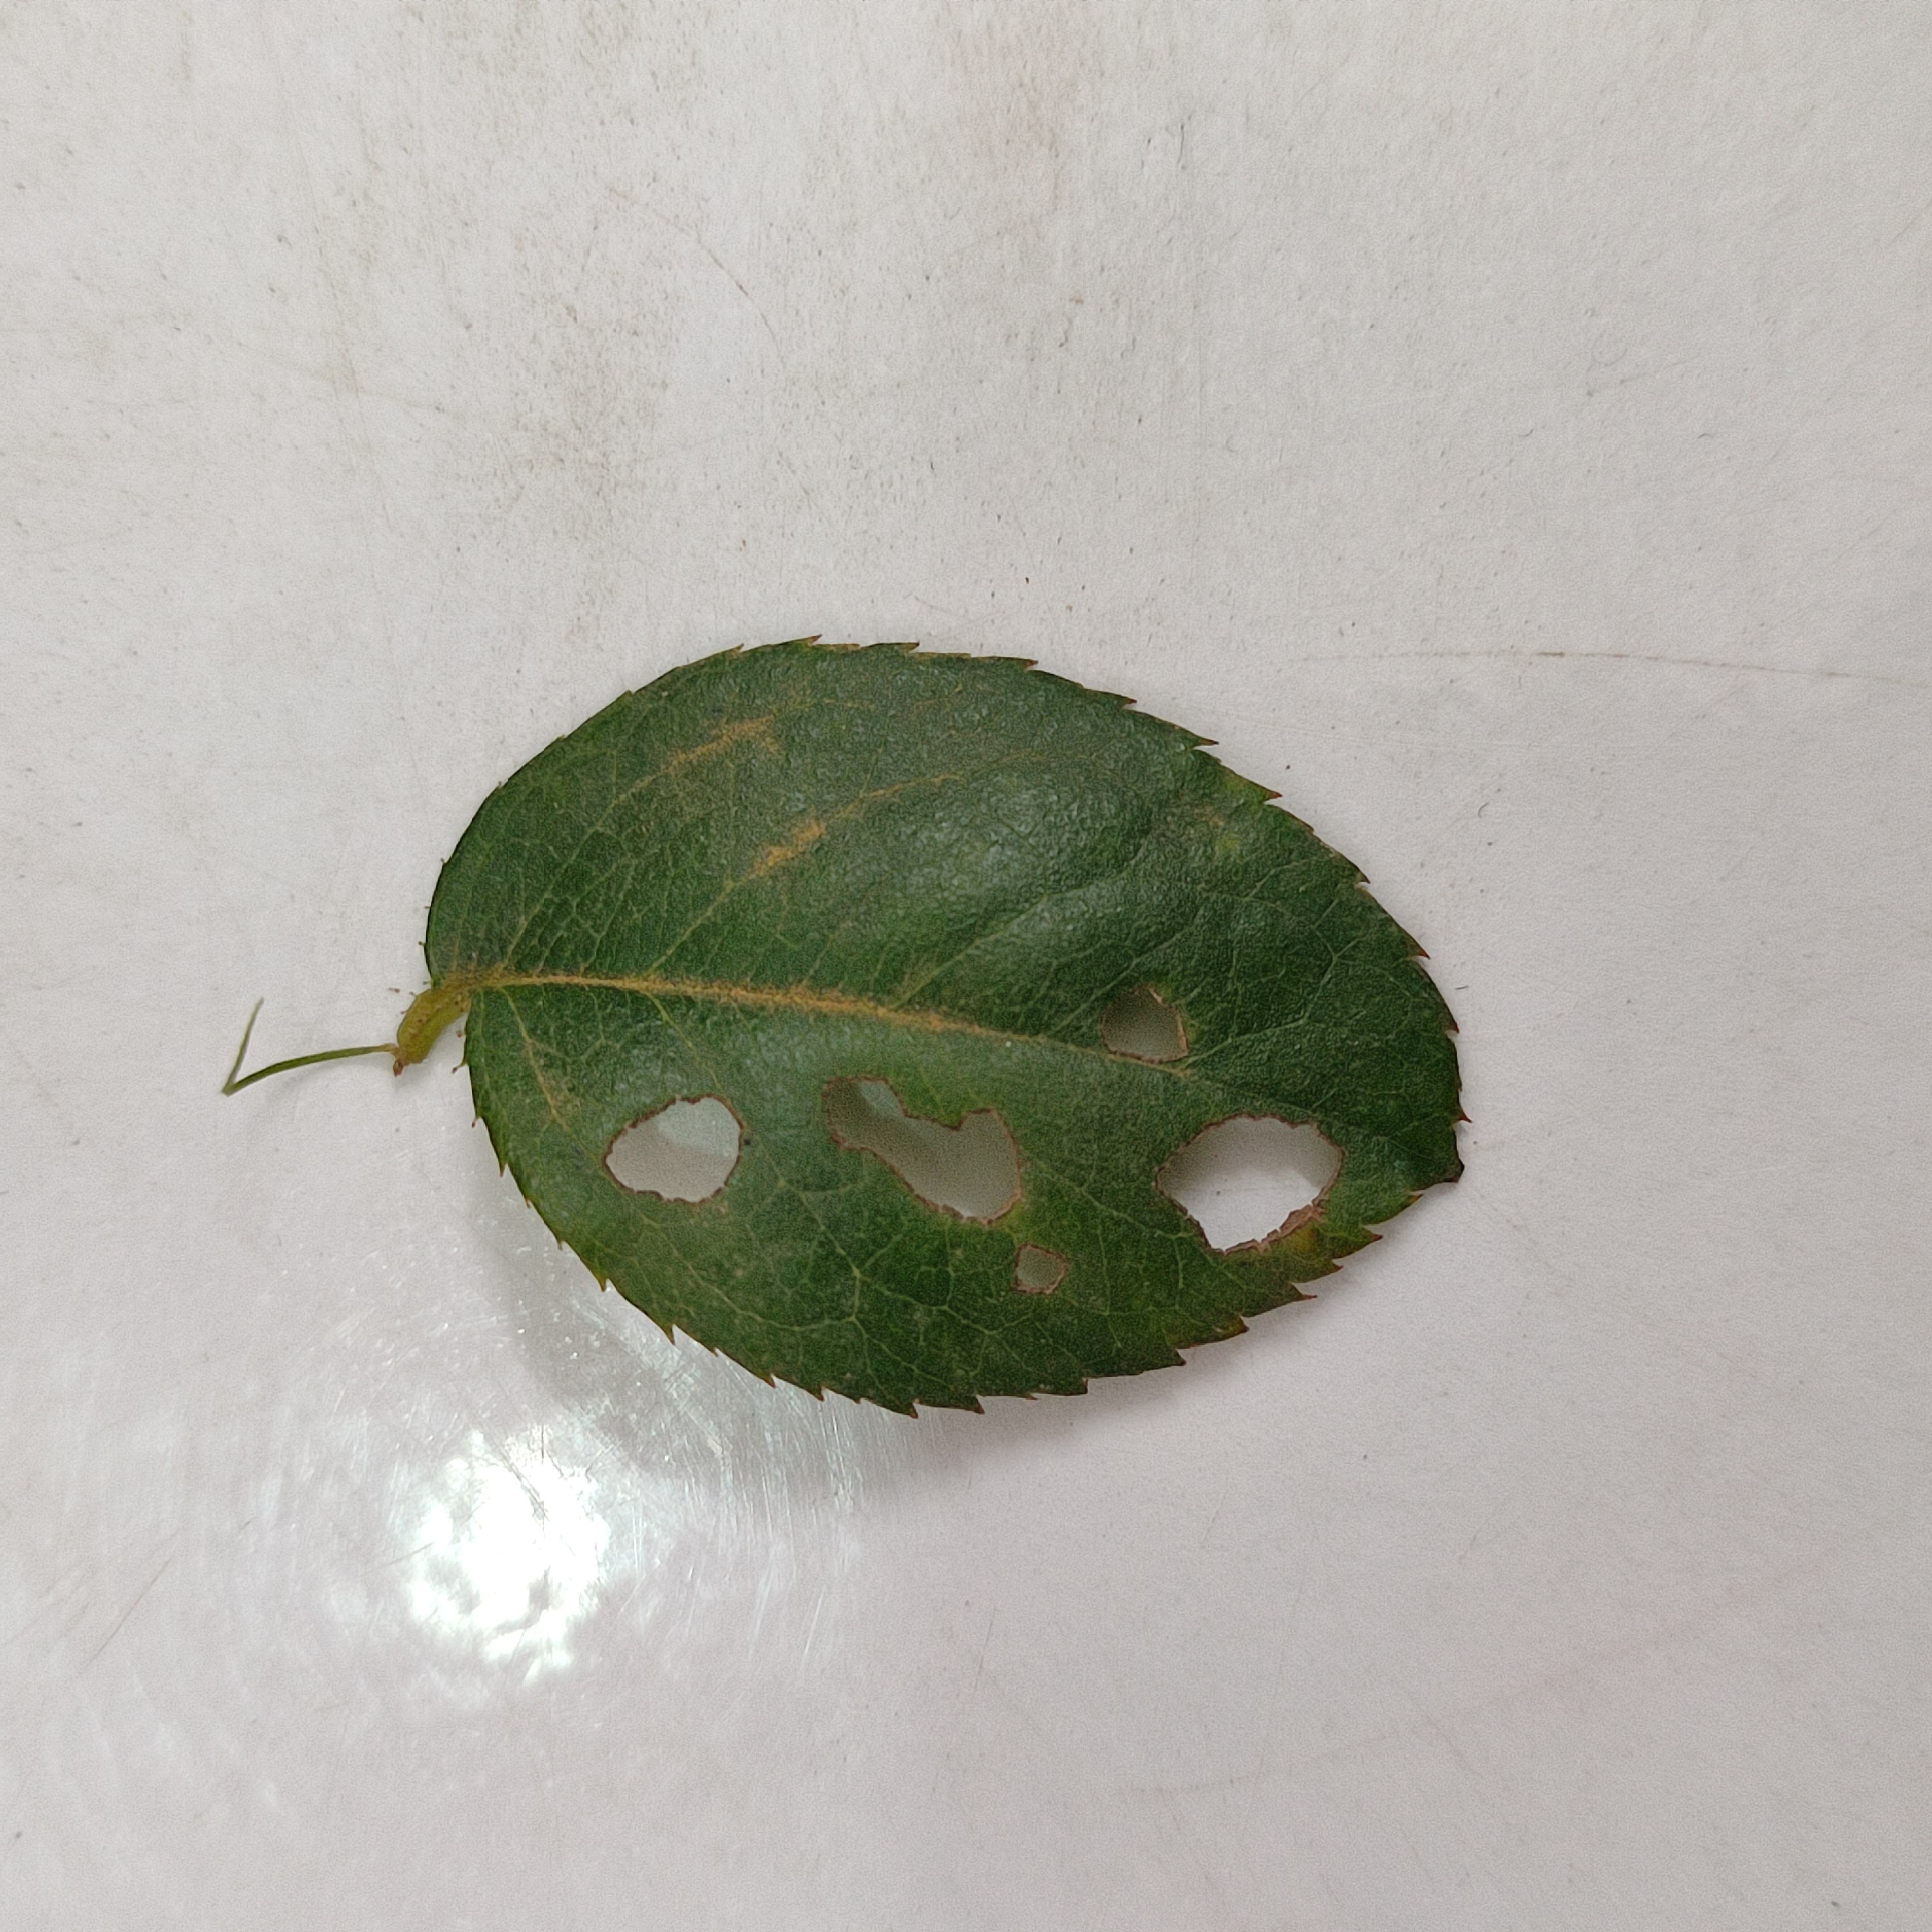
Label: Insect Hole